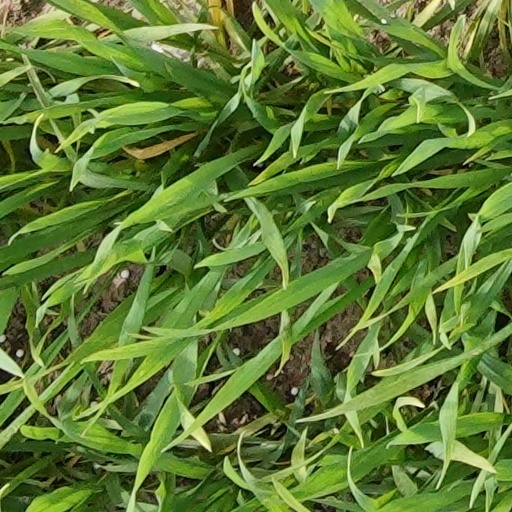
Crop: wheat